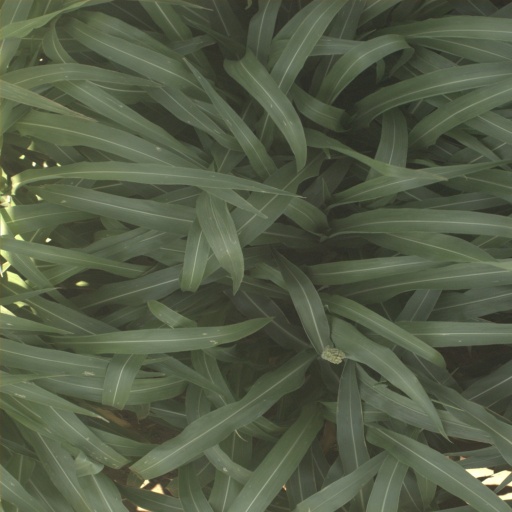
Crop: sorghum